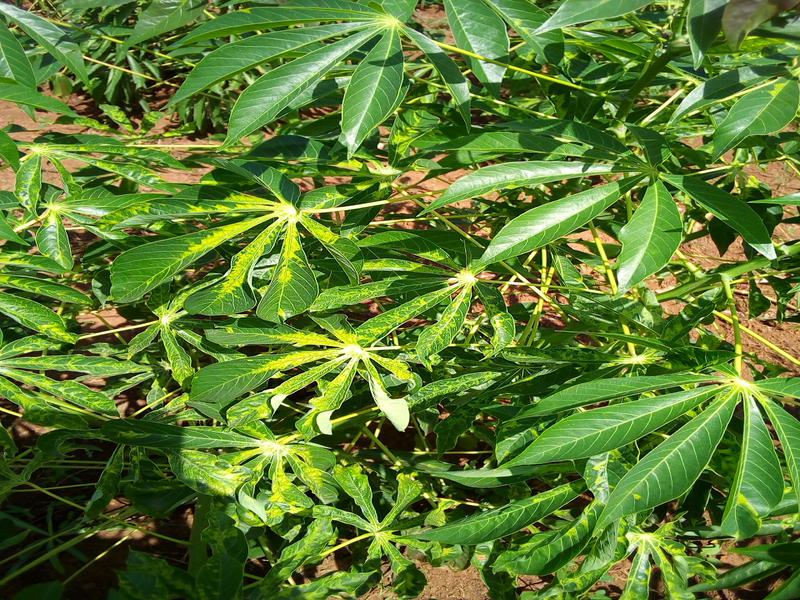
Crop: cassava
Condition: mosaic_disease